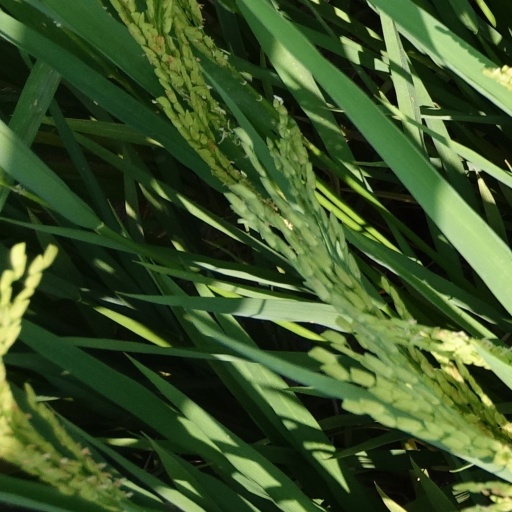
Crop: rice